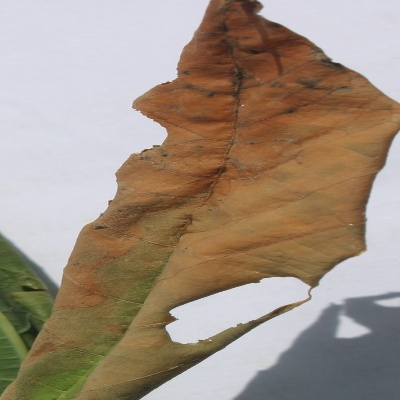
Crop: Cassava
Condition: bacterial blight